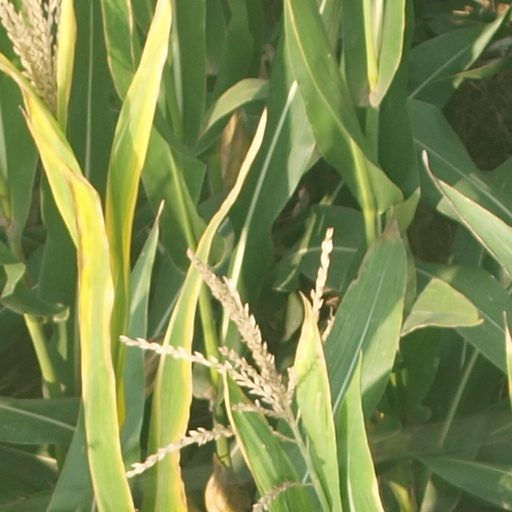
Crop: maize; corn